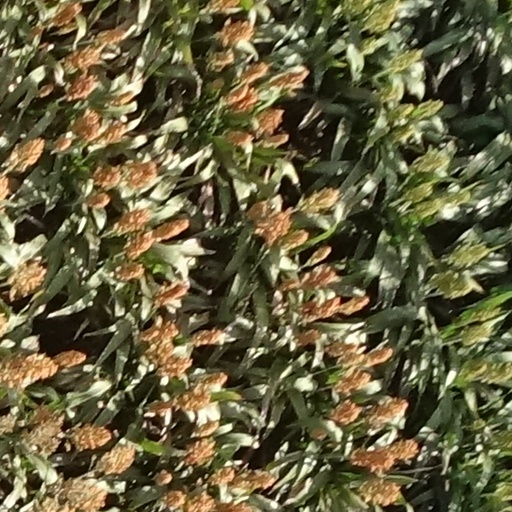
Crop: sorghum